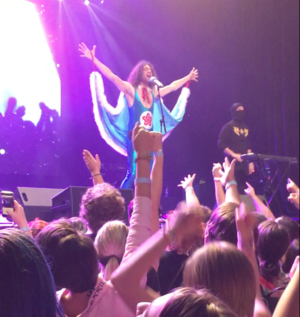
Ninja Sex Party est un duo de comédie musicale américain composé de Dan Avidan et Brian Wecht. Au sein de ce groupe, Avidan et Wecht jouent respectivement les personnages de Danny Sexbang, exubérant et hypersexuel juif, un peu idiot, essayant constamment de coucher avec des femmes et Ninja Brian, un ninja muet et tueur en série. Ils se sont formés en 2009 à New York et sont actuellement basés à Los Angeles. Ils sont également connus pour être membre du groupe de rap basé sur les jeux vidéo, Starbomb, en collaboration avec Arin Hanson, avec qui ils animent la chaine Youtube Game Grumps depuis 2013.